Capricorn and Bunker Group

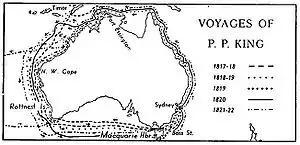
Voyages of King

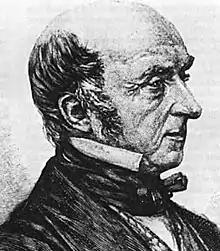
Phillip Parker King

The southern cays and reefs were first chartered between 1819 and 1821 by Lieutenant Phillip Parker King Royal Navy initially in "Mermaid" and later in "Bathurst".